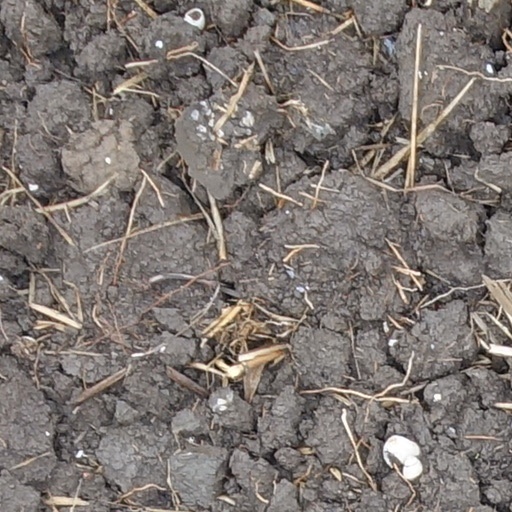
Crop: wheat